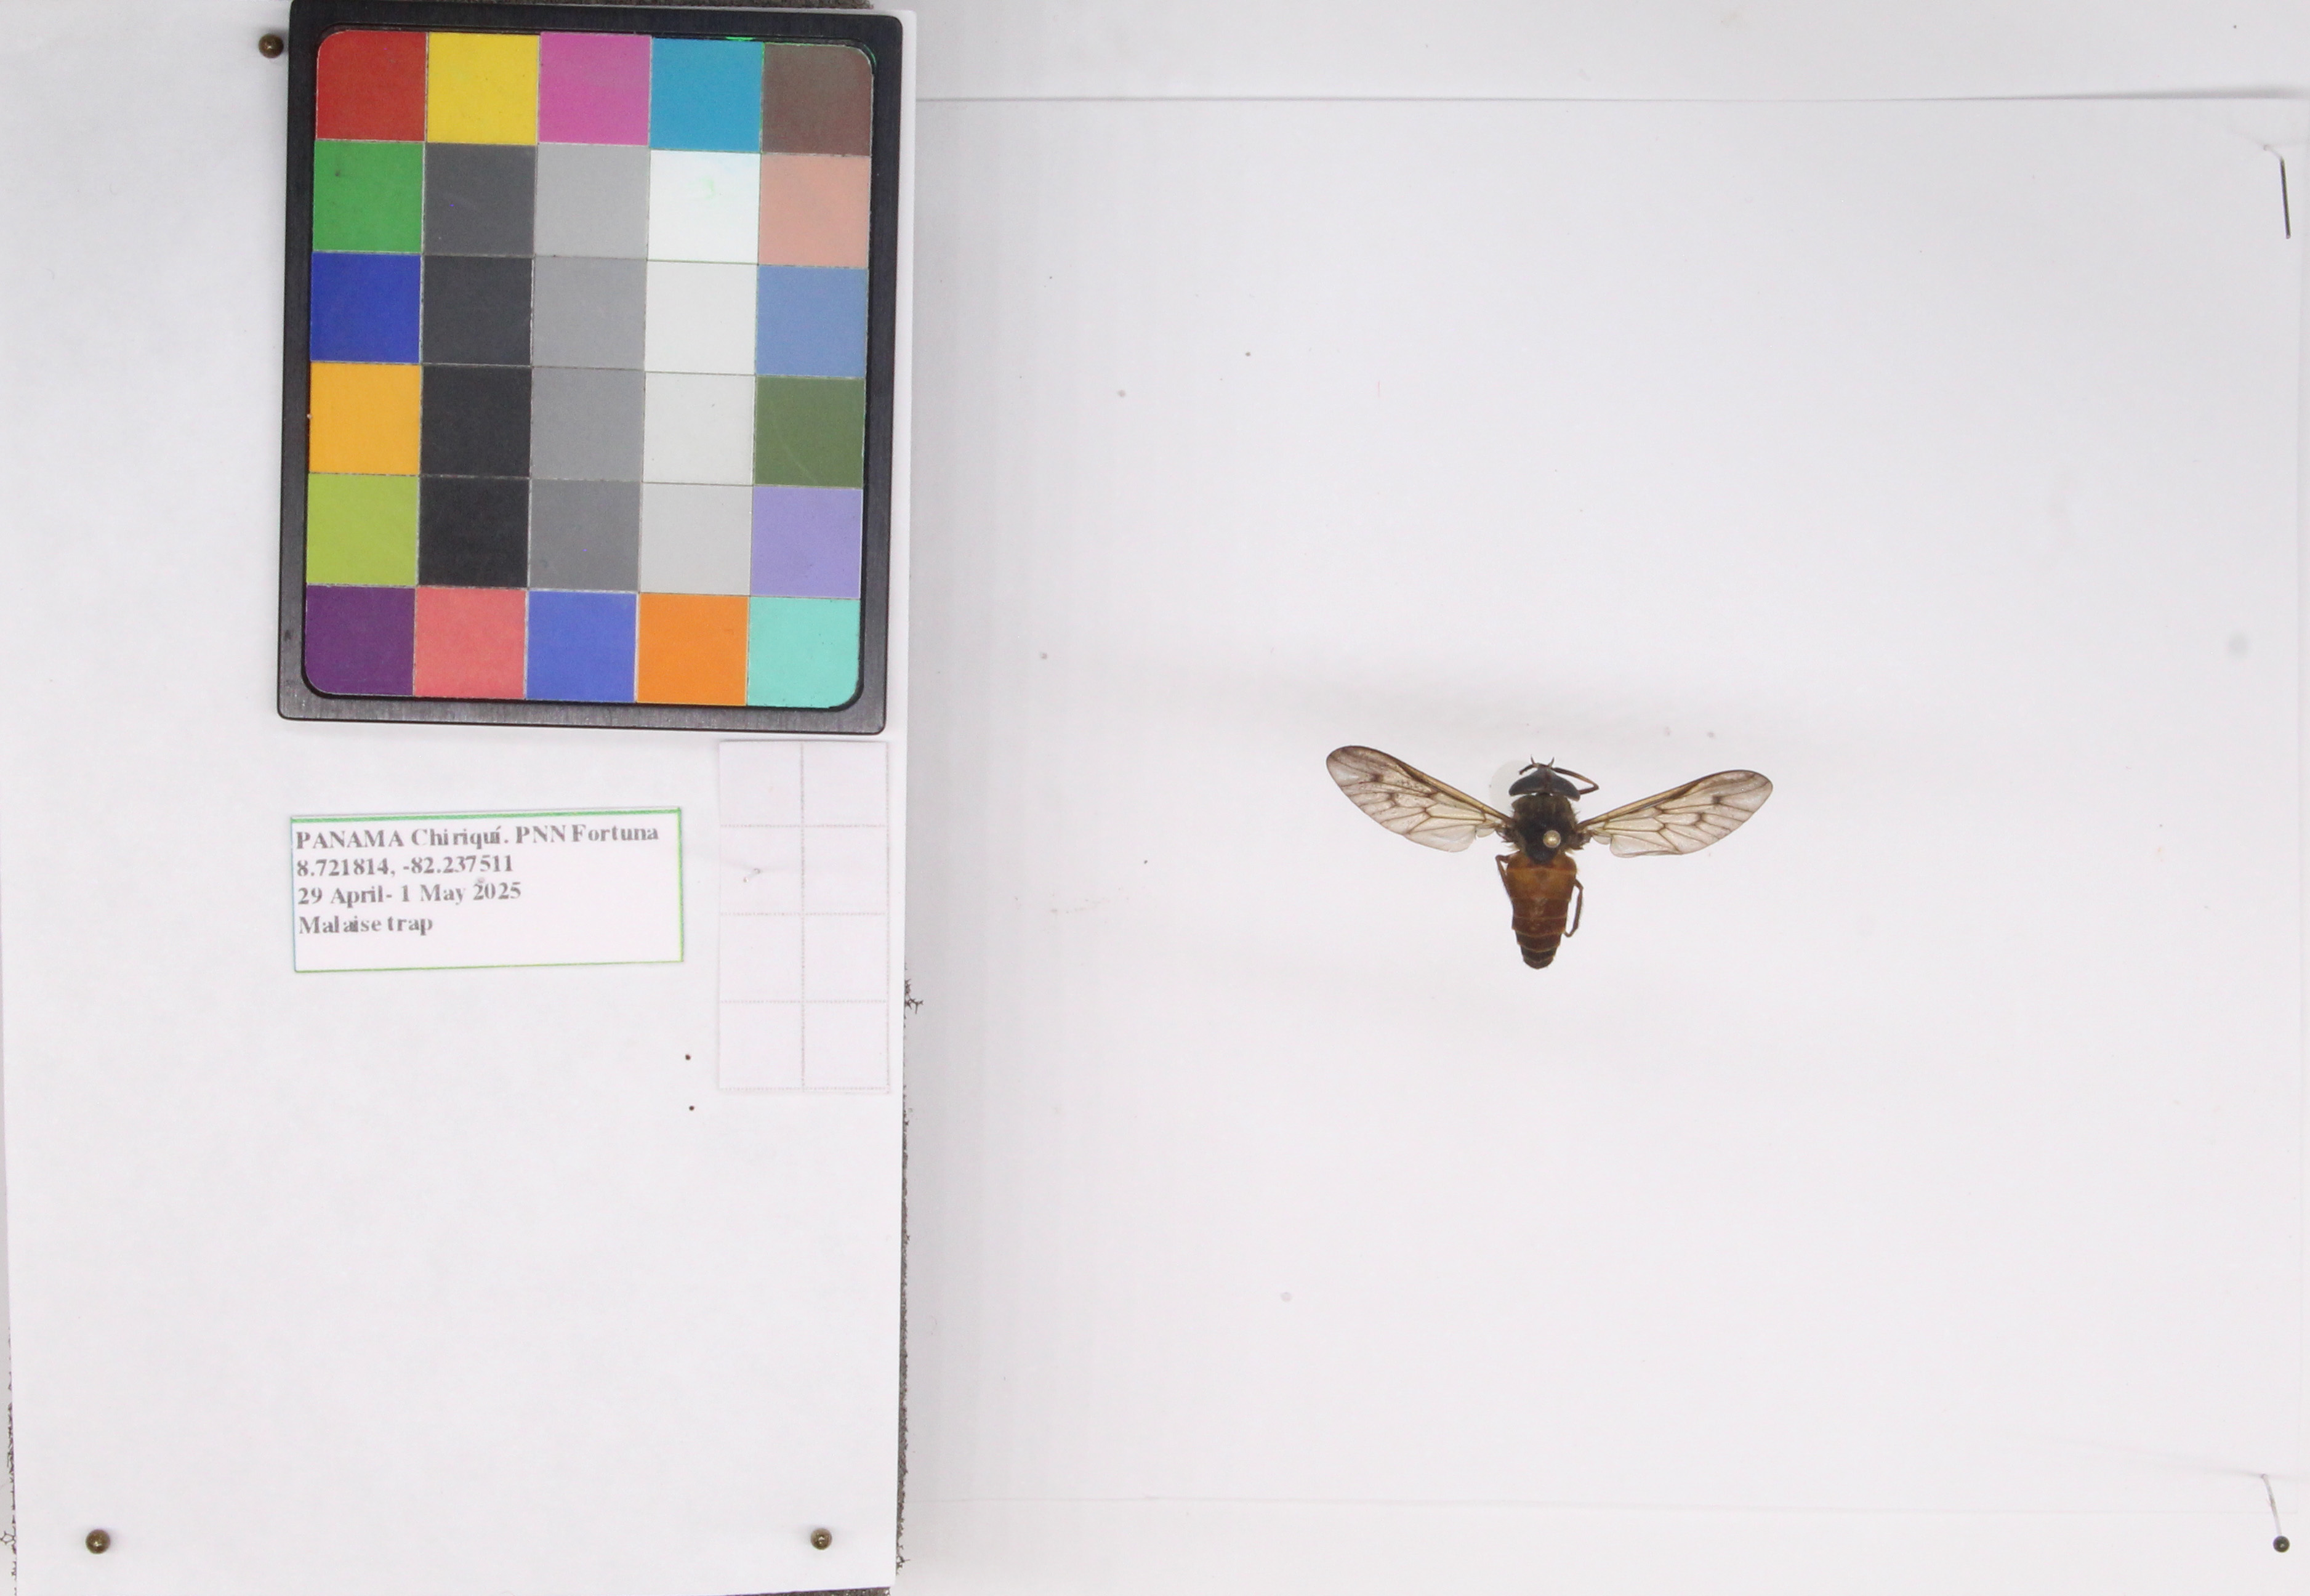
Label: fly
Location: Fortuna